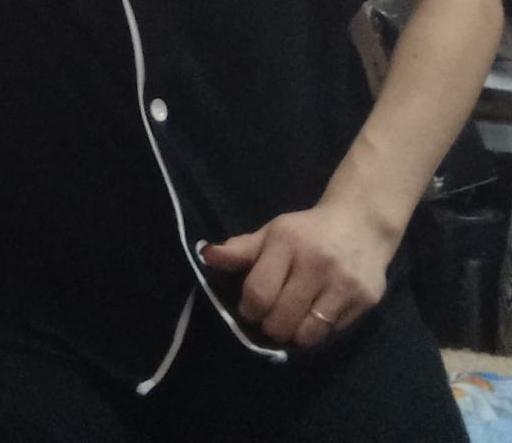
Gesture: no_gesture